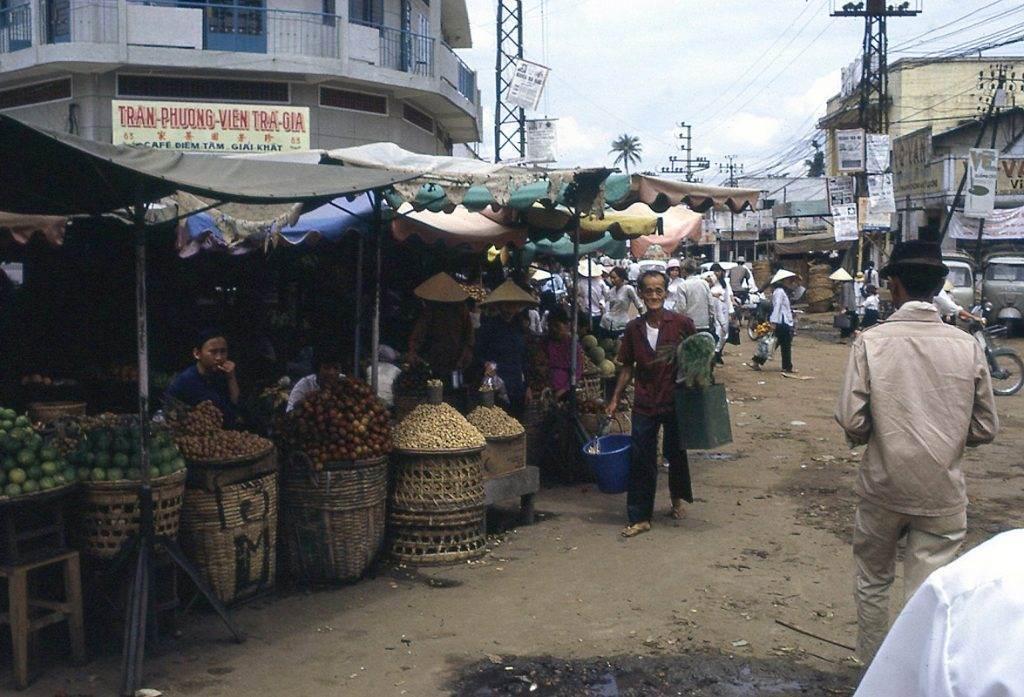
một người đàn ông mặc áo nâu đang di chuyển ở trong chợ